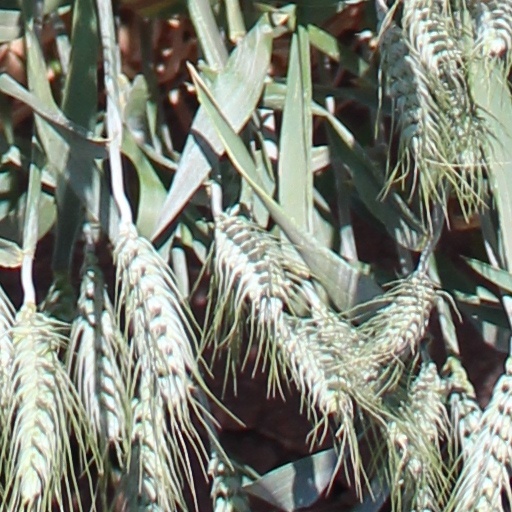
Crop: wheat